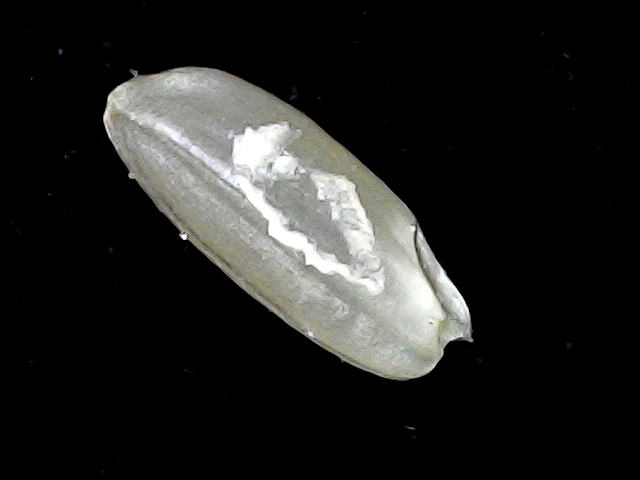
Rice variety: BD39